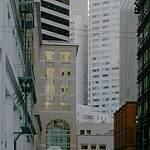
Scene: Outdoor